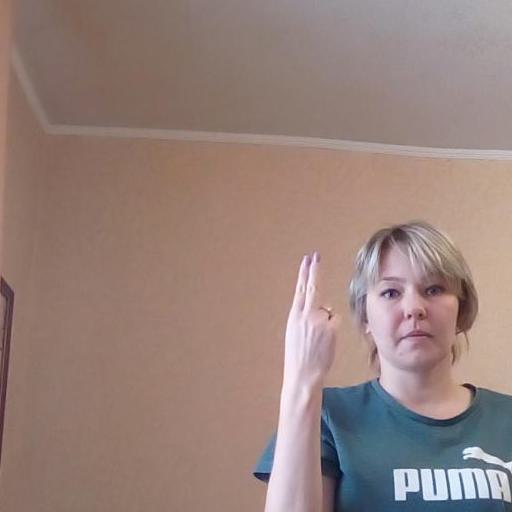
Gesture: two_up_inverted